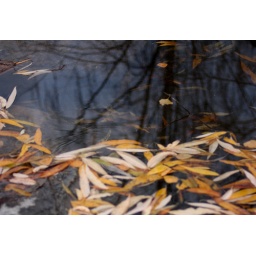
An interesting perspective, the bare branches of a tree reflected in the water that now holds the leaves.